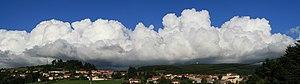
Panorama Mont Boussuivre Violay orage
Violay est une commune française située dans le département de la Loire, en région Auvergne-Rhône-Alpes.